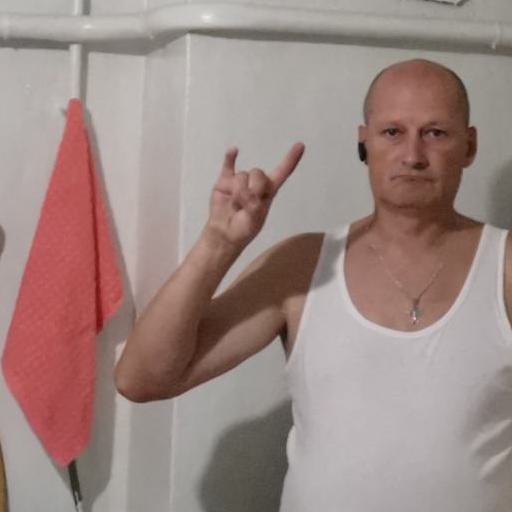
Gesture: rock